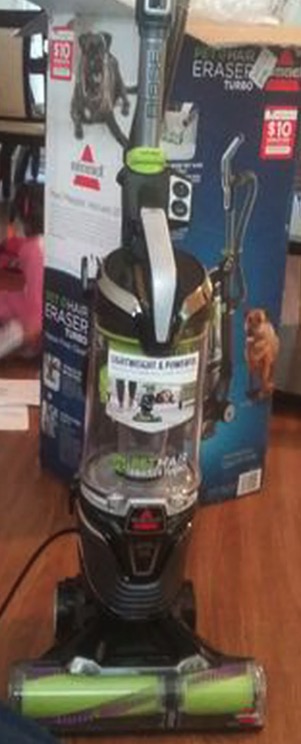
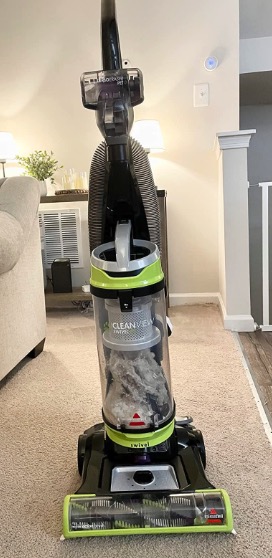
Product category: items_vacuum
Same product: no